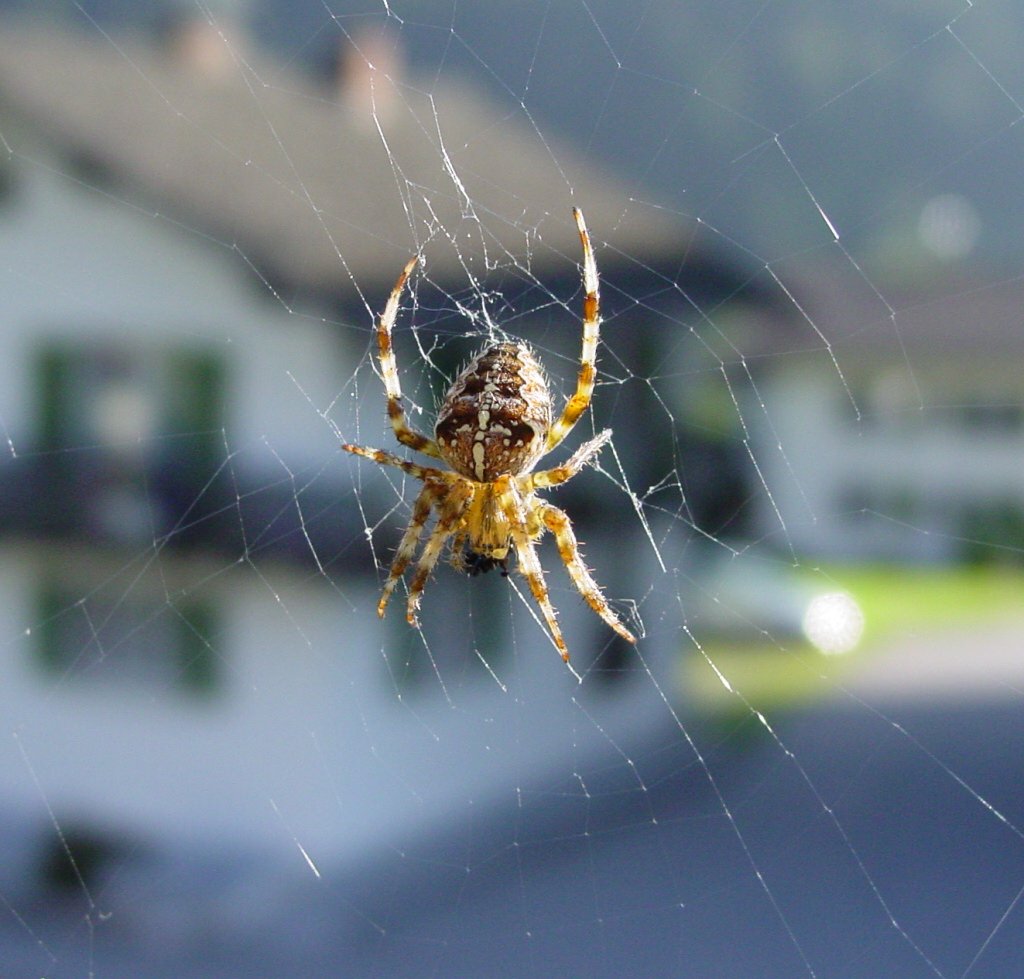
insect, fauna, material, invertebrate, spider web, cobweb, close up, spider, toxic, arachnid, argiope, macro photography, arthropod, european garden spider, araneus, orb weaver spider, yellow garden spider